Marcos Baghdatis

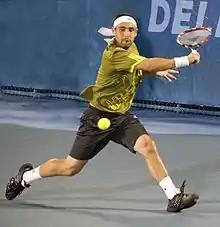
Marcos Baghdatis at 2009 Delray Beach International

Entering 2009, ranked No. 96 (his best having been 8) and having not played since the ATP Paris Masters in late October 2008, Baghdatis entered the Brisbane International in preparation for the Australian Open, losing in the opening round to Jarkko Nieminen.